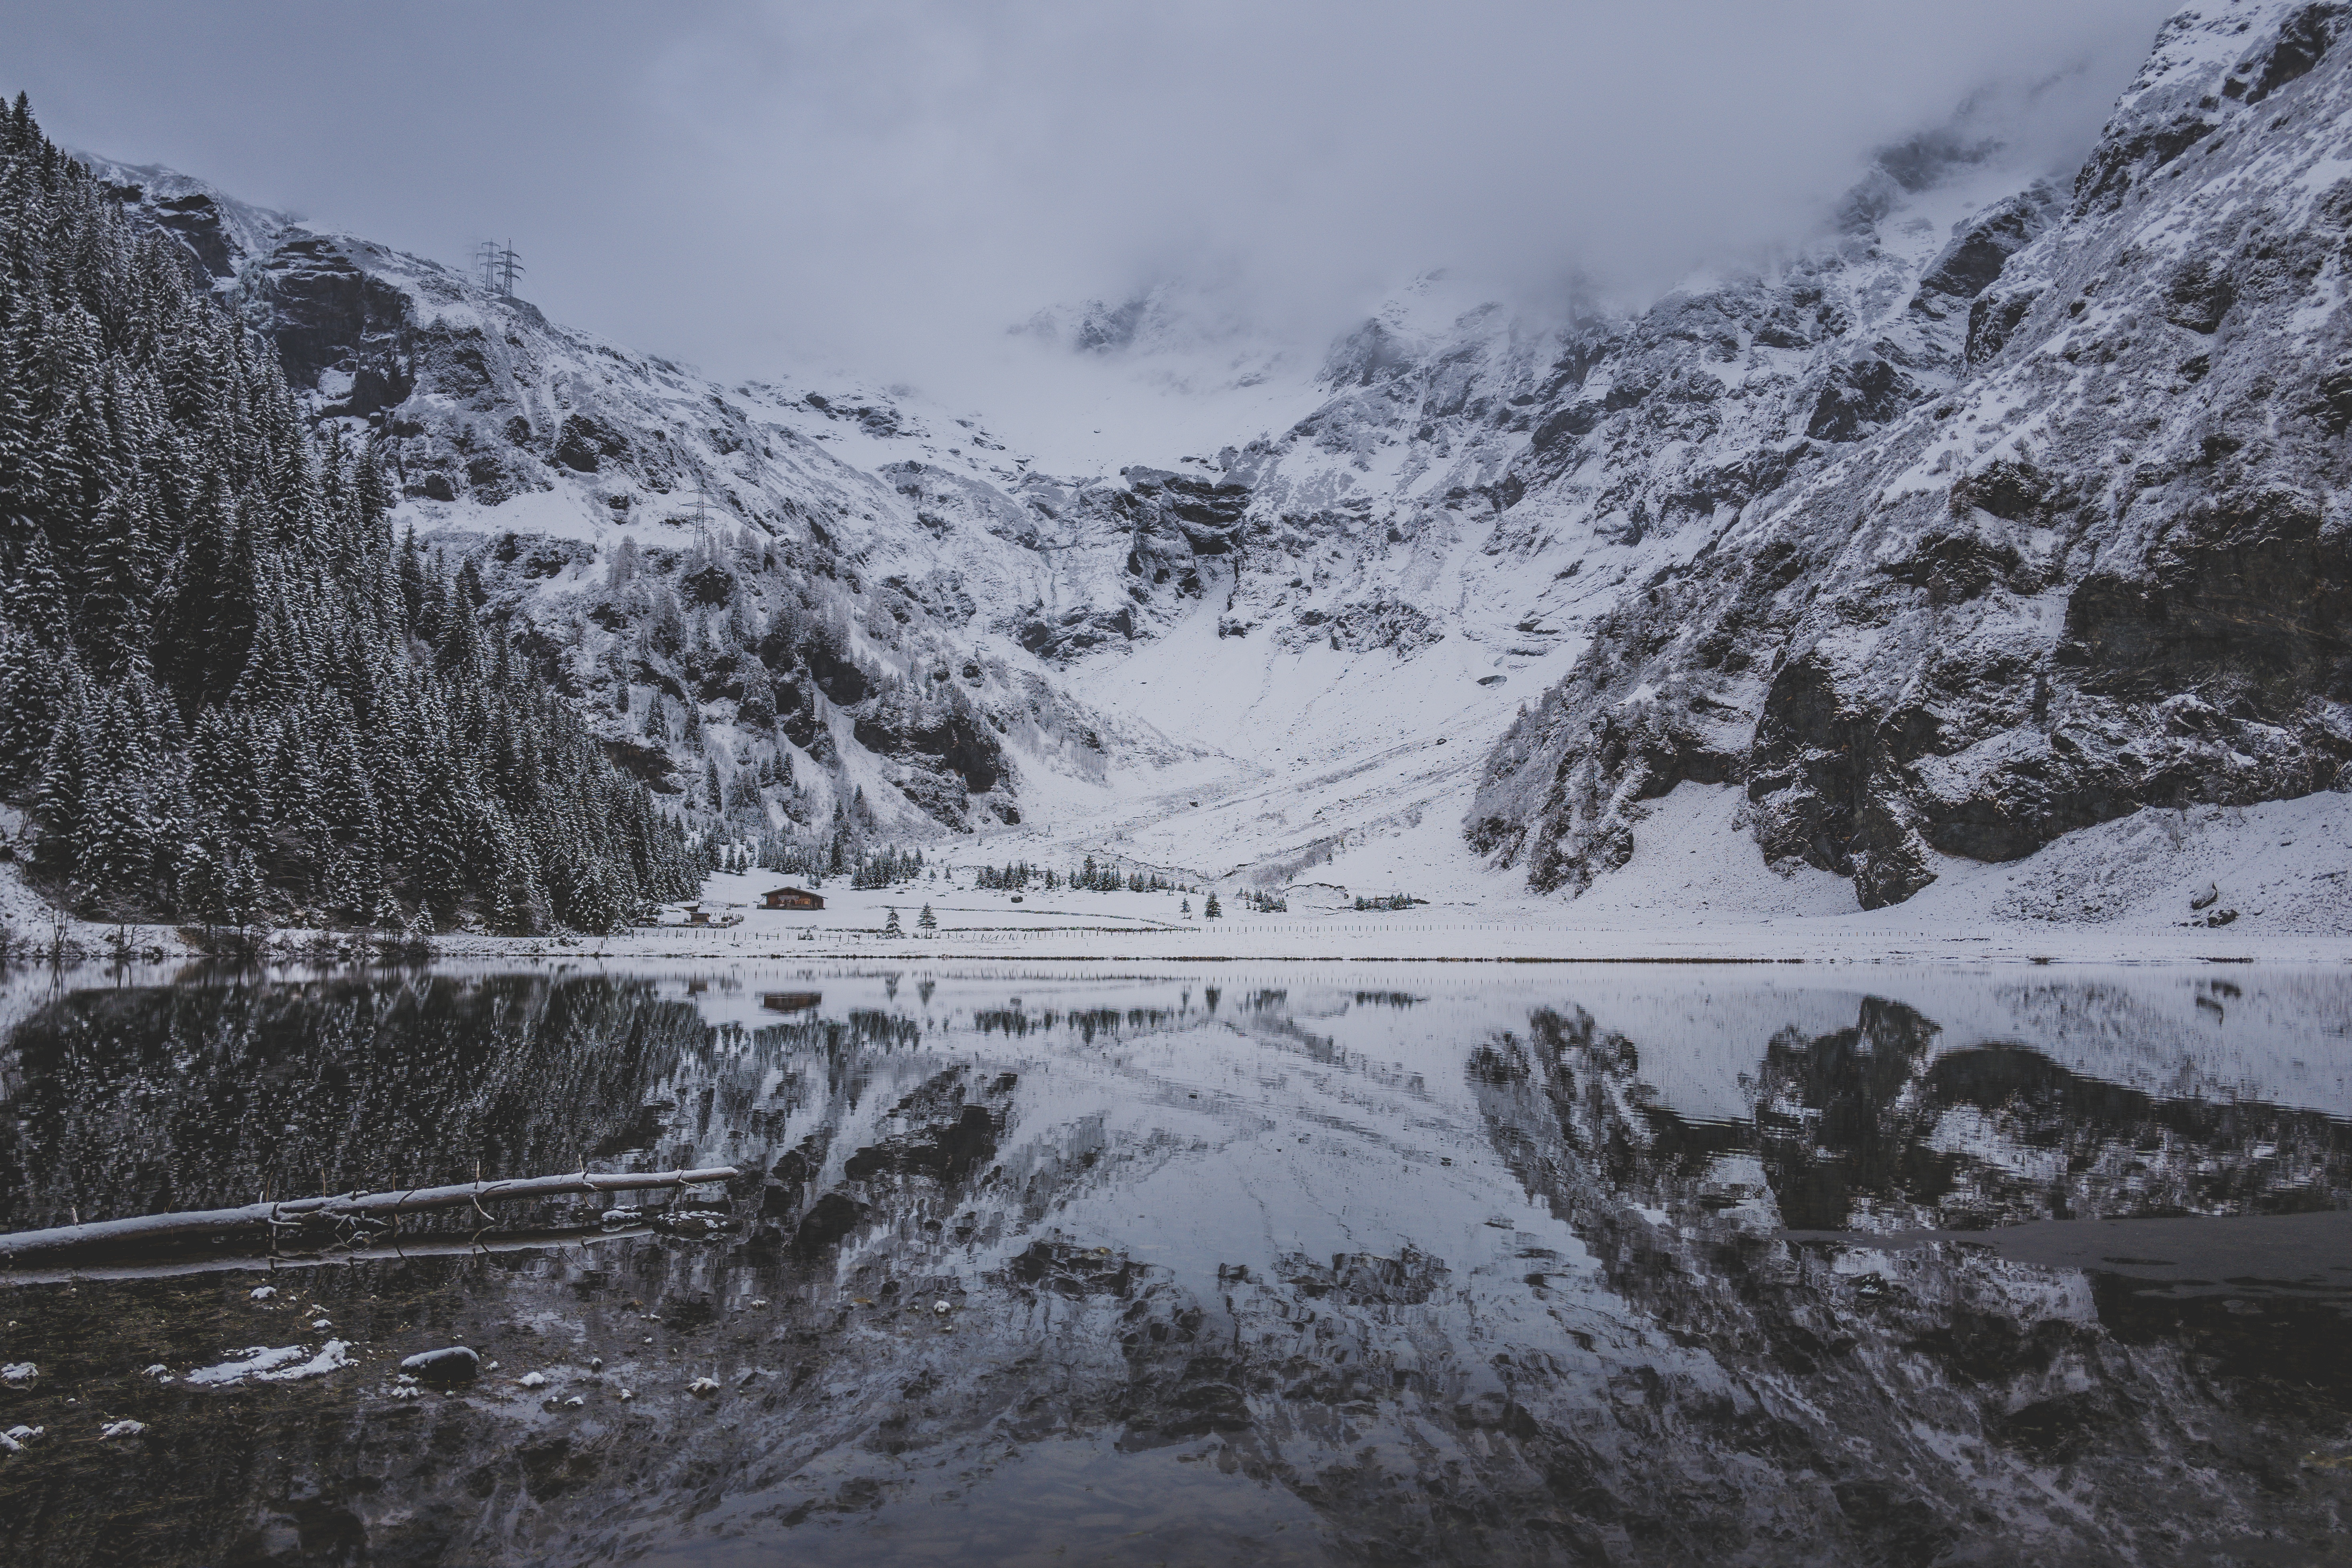
wilderness, mountain, snow, winter, lake, mountain range, weather, season, ridge, plateau, fell, loch, moraine, landform, mountain pass, mountainous landforms, geological phenomenon